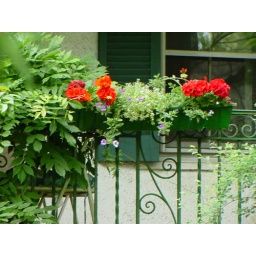
Red geraniums on a fence by a window with green shutters